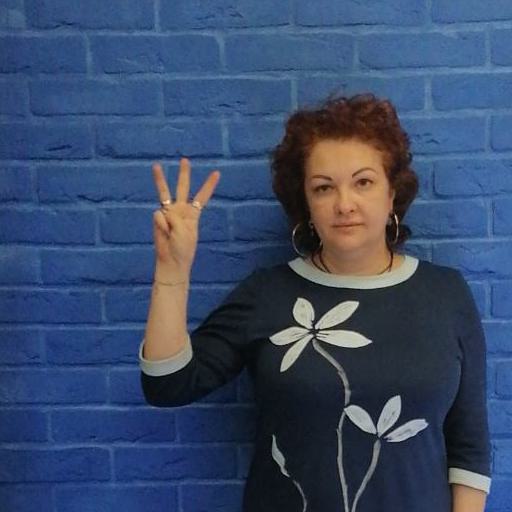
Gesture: three